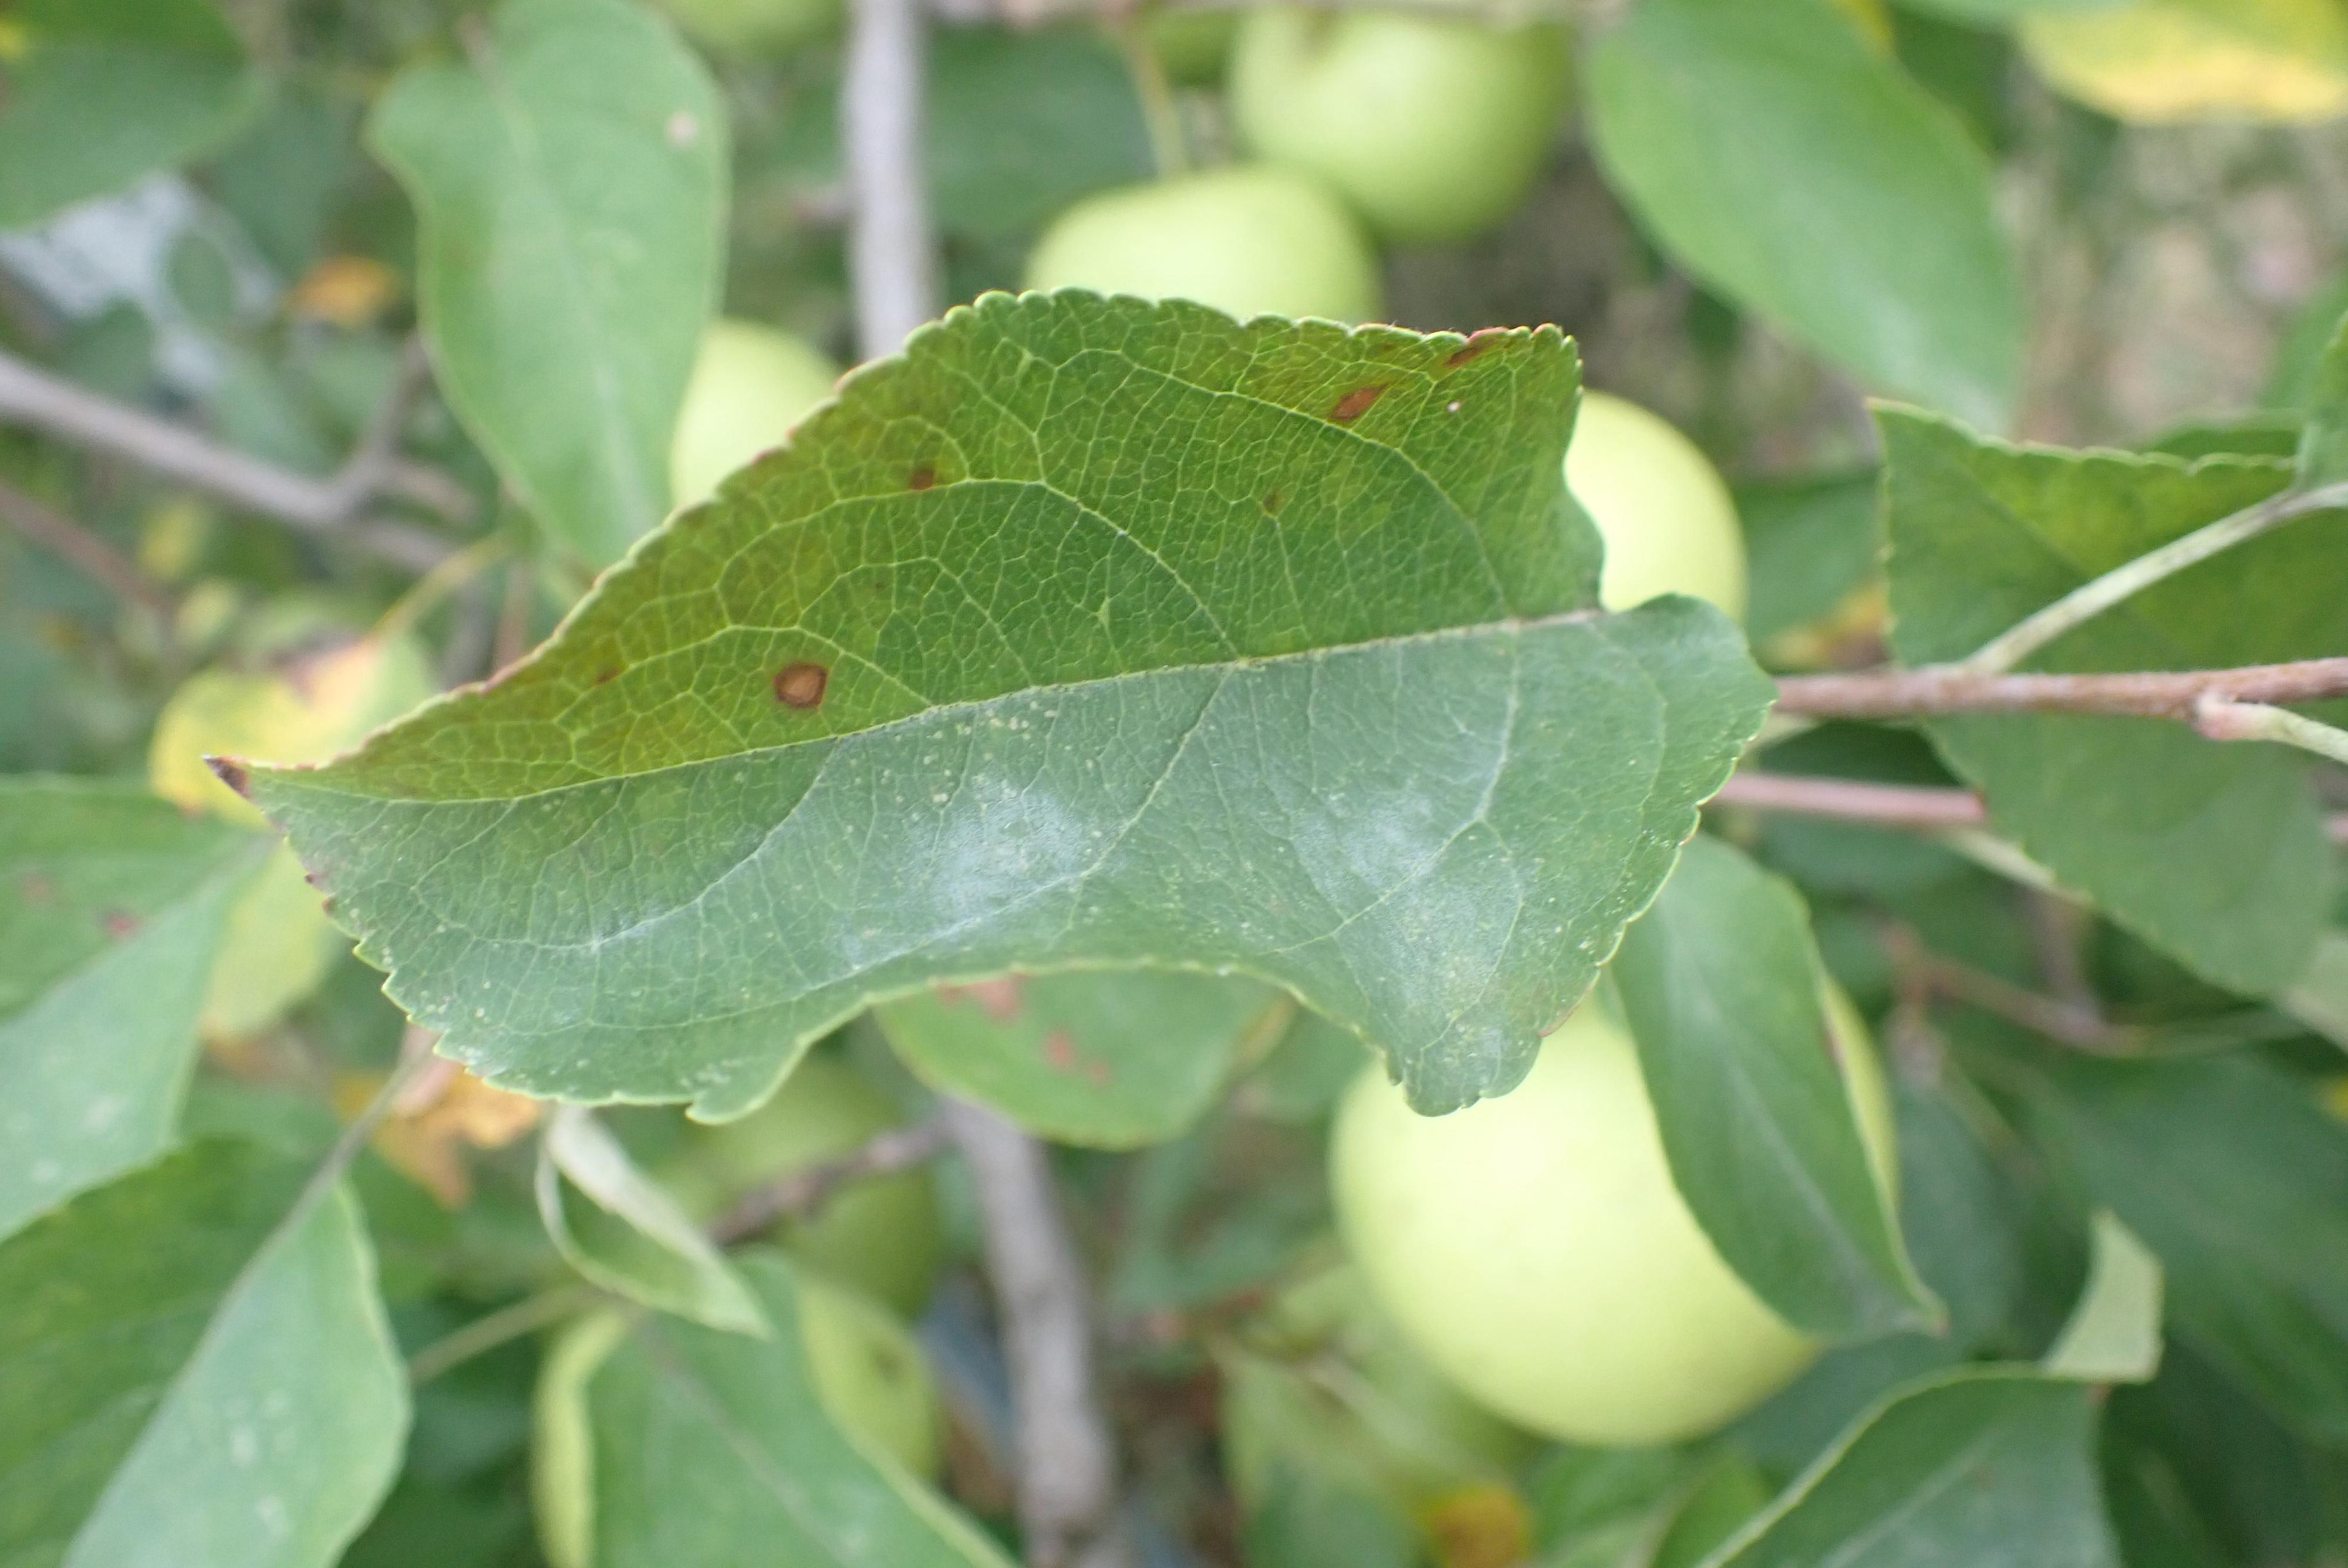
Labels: complex